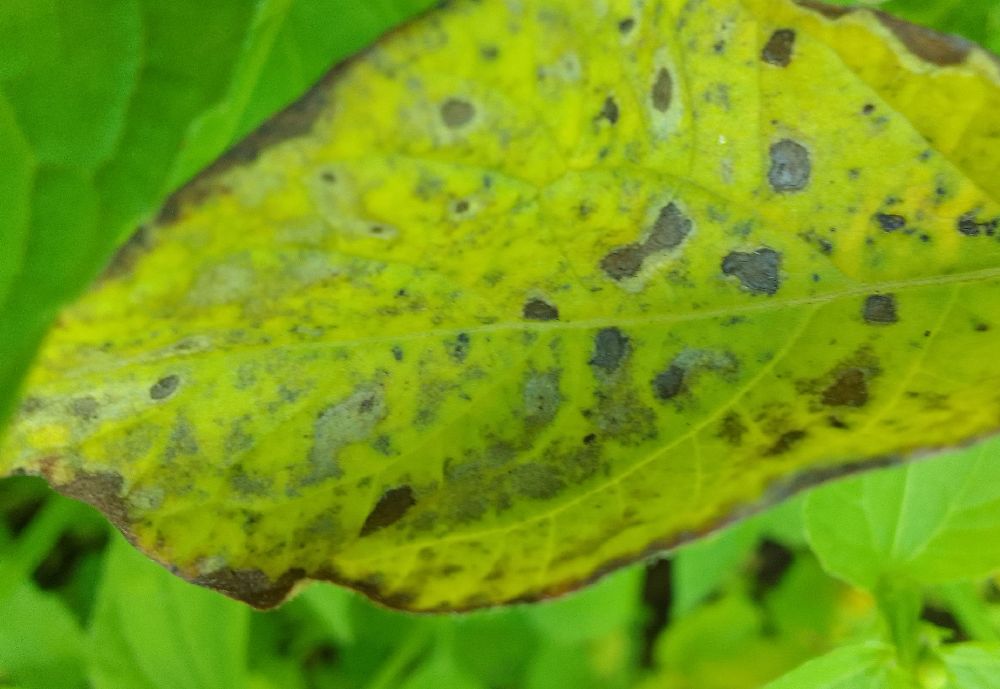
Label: Early blight